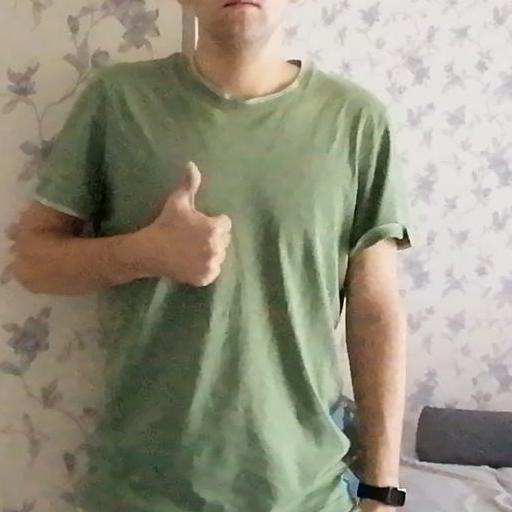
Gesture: like